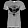
Label: T - shirt / top